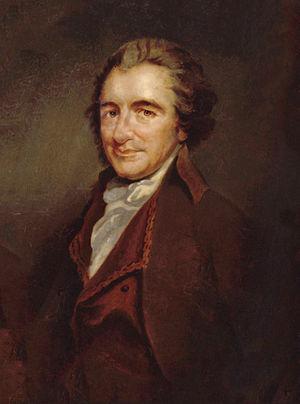
Le Géolibertarianisme est une idéologie politique et économique qui associe le libertarianisme avec Georgisme. Il est le plus souvent associée à la gauche libertaire ou au centre radical.
Thomas Paine, né le 29 janvier 1737 à Thetford en Grande-Bretagne et mort le 8 juin 1809 à New York aux États-Unis, est un intellectuel, pamphlétaire, révolutionnaire britannique, américain et français. Il est connu pour son engagement durant la révolution américaine en faveur de l'indépendance des treize colonies britanniques en Amérique du Nord. Il a exposé ses positions dans un célèbre pamphlet intitulé Le Sens commun, publié quelques mois avant la signature de la Déclaration d’indépendance américaine en 1776.